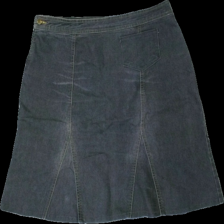
View: front
Type: Skirt
Category: Ladies
Brand: Not in the list
Brand text on label: pour-elle
Colors: Grey
Material: ?
Cut: Regular
Size: 42
Season: Summer
Trend: Denim
Damage location: bottom center
Price range: 50-100
Recommended usage: Reuse
Description: grå jeans kjol